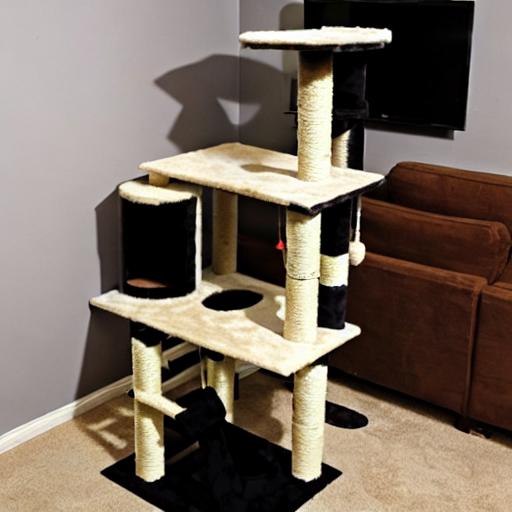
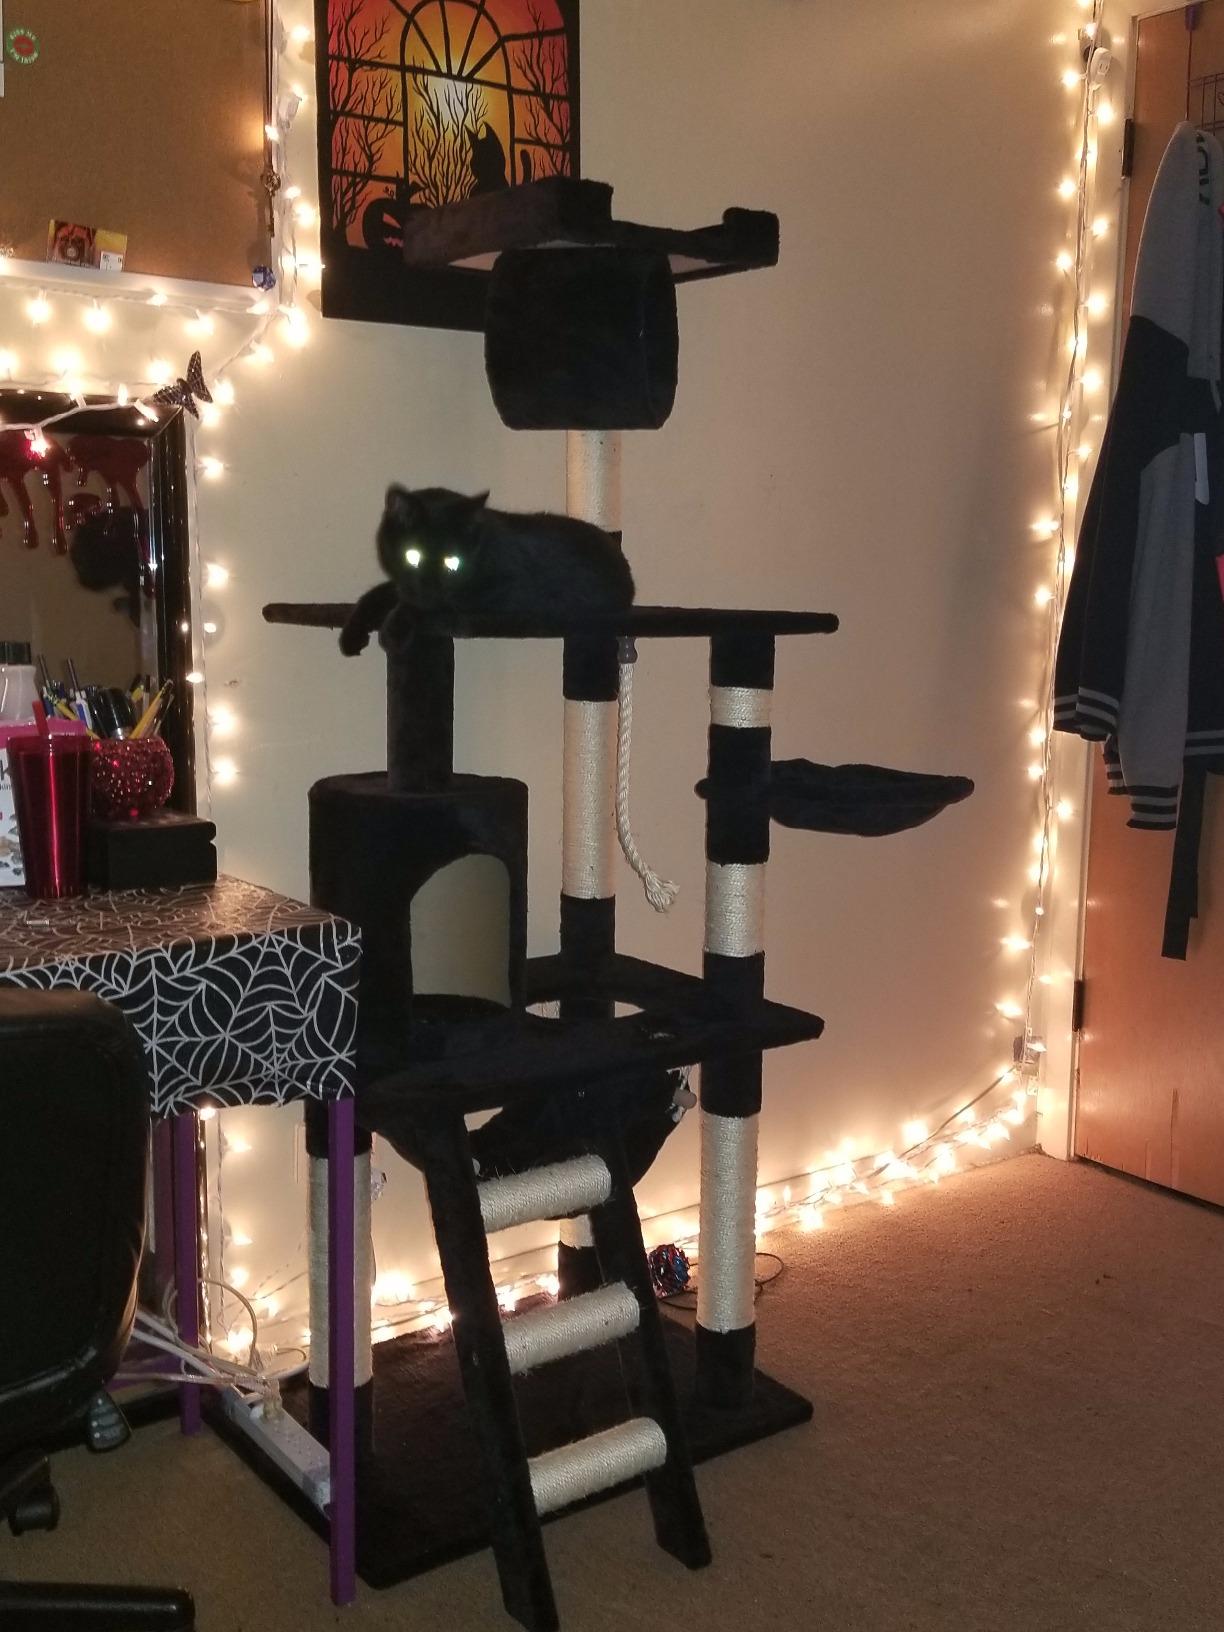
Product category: items_cat tree
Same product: no